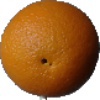
Label: Orange 1